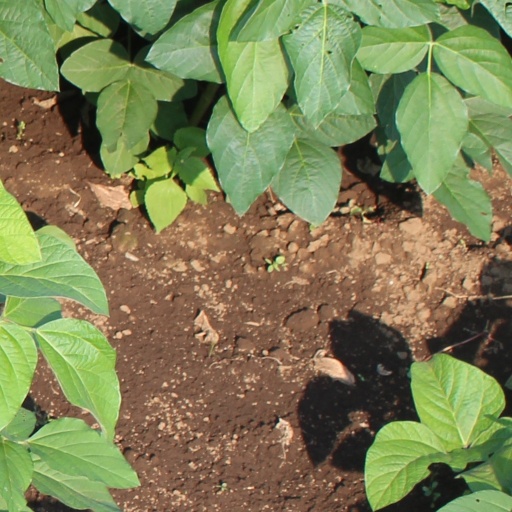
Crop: soybean